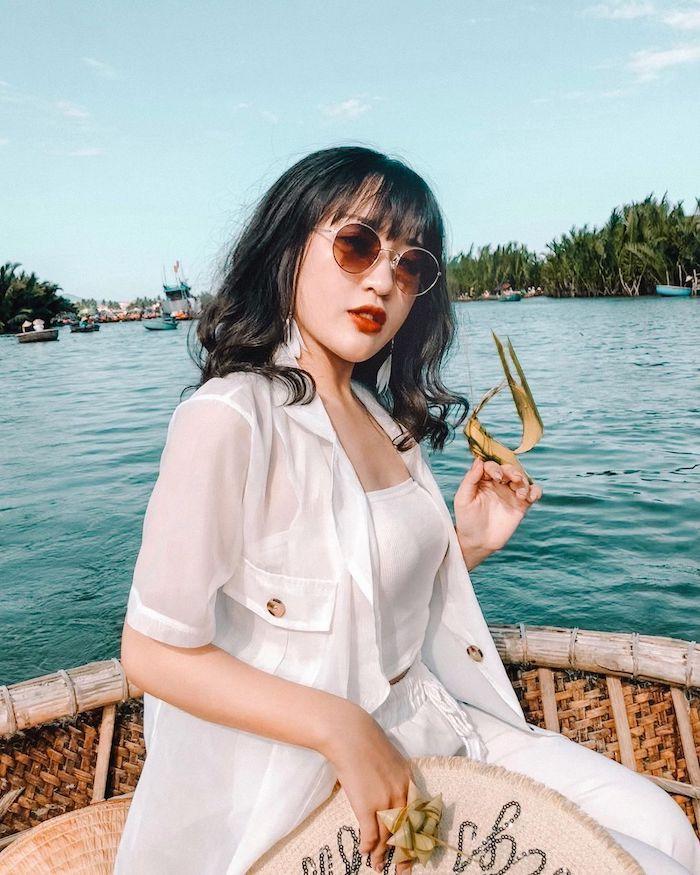
ở trên thúng có sự xuất hiện của một cô gái mặc đồ màu trắng